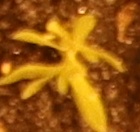
Label: Kochia